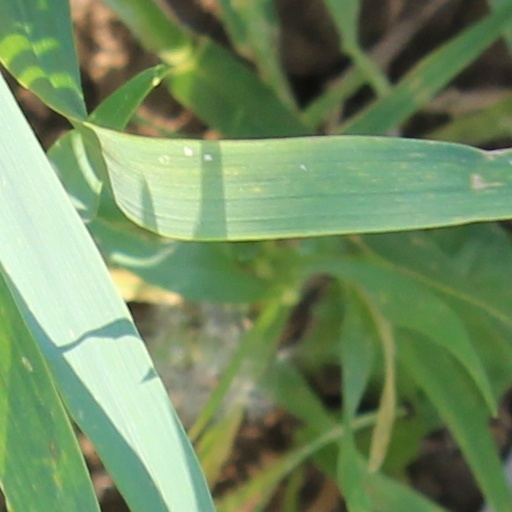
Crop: wheat